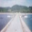
Label: road